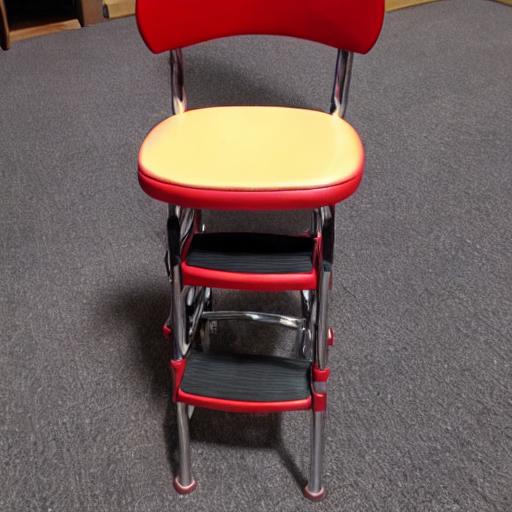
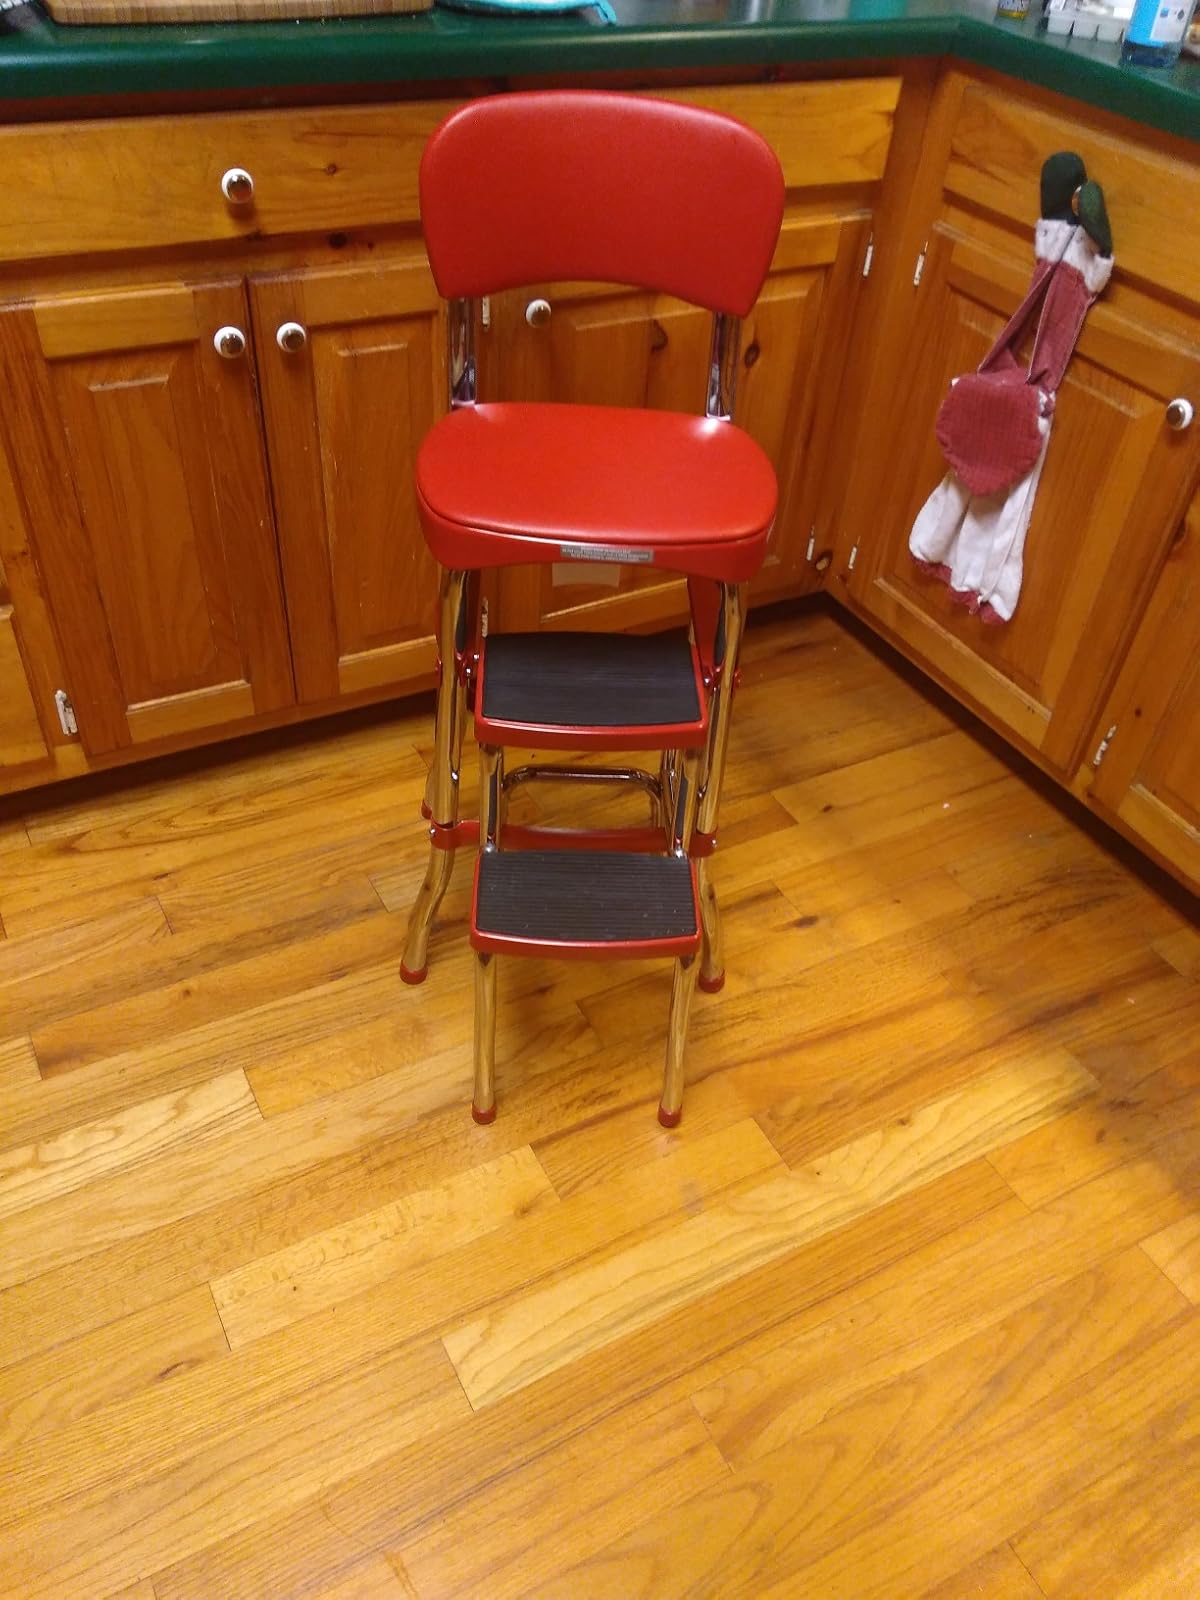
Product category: items_chair
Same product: no